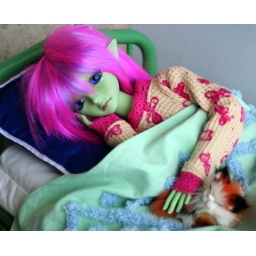
Grynn &amp;amp; her cat sleeping in